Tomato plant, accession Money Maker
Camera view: tilt-top (135 deg); turntable rotation: 210 degrees
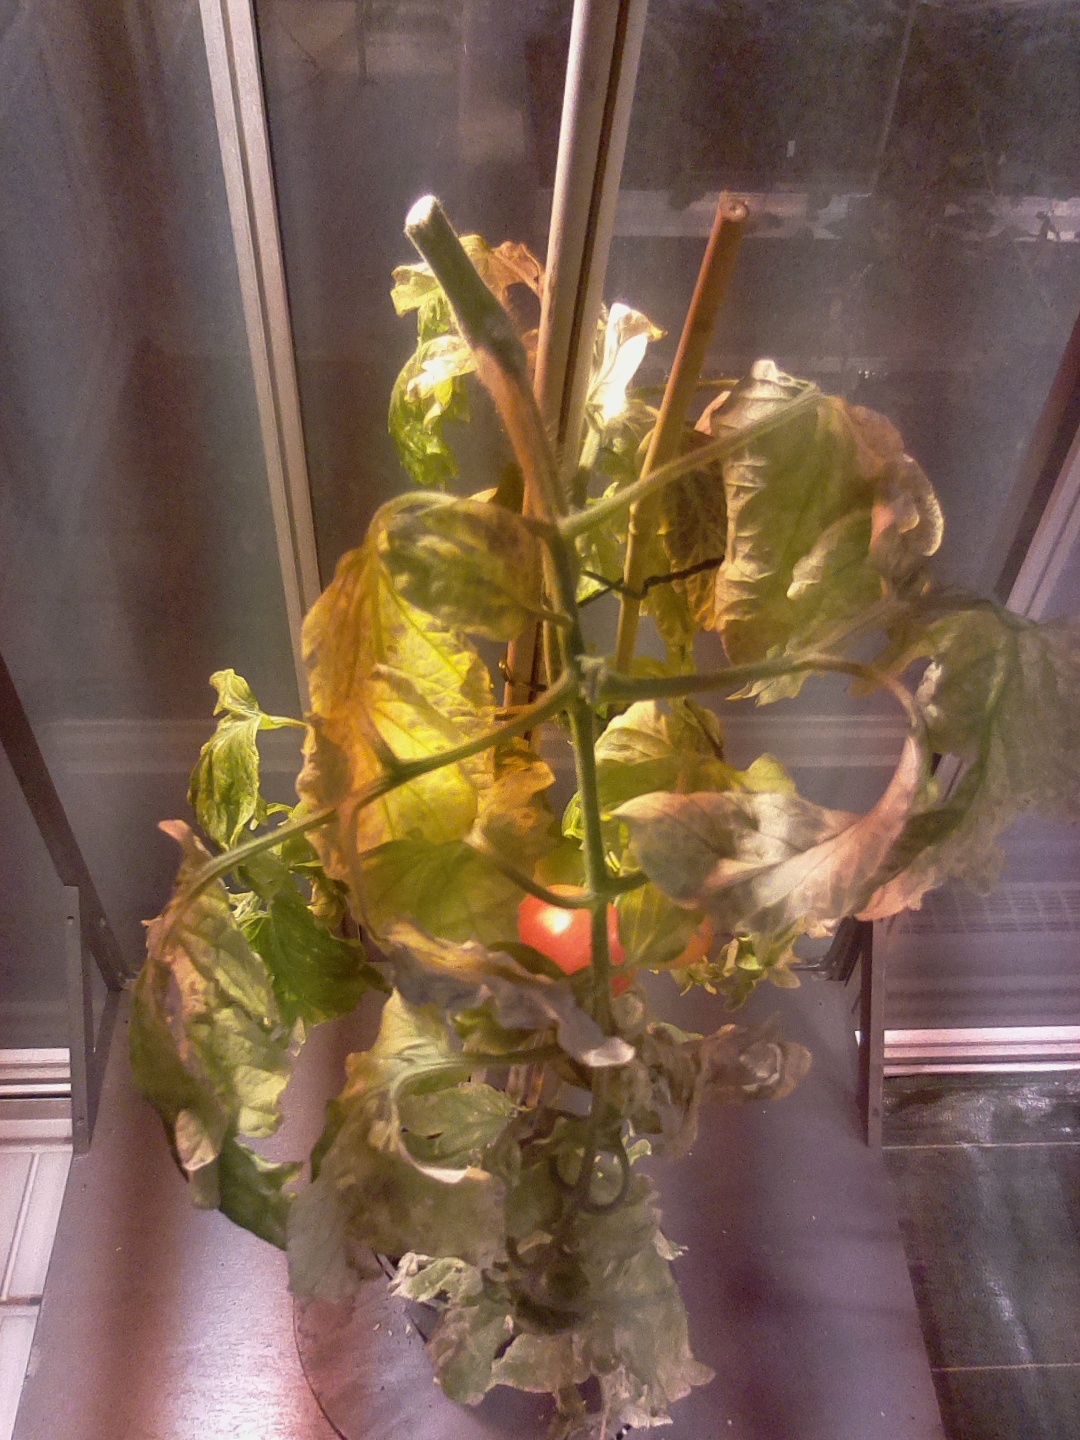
BBCH growth stage 84: 40%-50% of fruits show typical fully ripe color